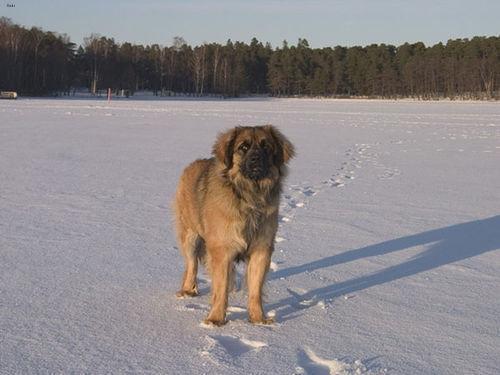
leonberger